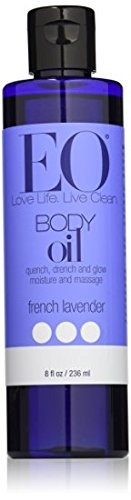
Item Name: EO Botanical Body Oil, French Lavender, Massage + Moisturize, 8 Ounce
Bullet Point 1: Contains 1 - 8 ounce bottle
Bullet Point 2: The timeless scent of pure, Organic Lavender Essential Oil soothes and calms the senses
Bullet Point 3: Sweet almond and jojoba oils penetrate deeply, helping to support soft and smooth skin
Bullet Point 4: Sunflower Oil restores radiance and Vitamin E is high in essential antioxidants, while working together to promote skin elasticity
Bullet Point 5: USDA Certified Organic, Certified Gluten-Free, Cruelty Free and no synthetic fragrances
Value: 8.0
Unit: Fl Oz

Price: 14.99